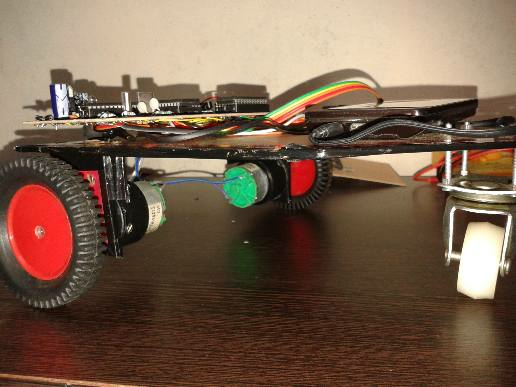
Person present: No